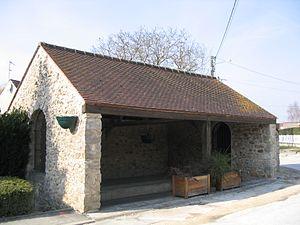
Pouilly-le-Fort est un des deux hameaux de la commune de Vert-Saint-Denis, situé dans le département de Seine-et-Marne, France.
Vert-Saint-Denis est une commune française située dans le département de Seine-et-Marne en région Île-de-France. Elle est intégrée depuis 1973 dans la communauté d'agglomération de Sénart.